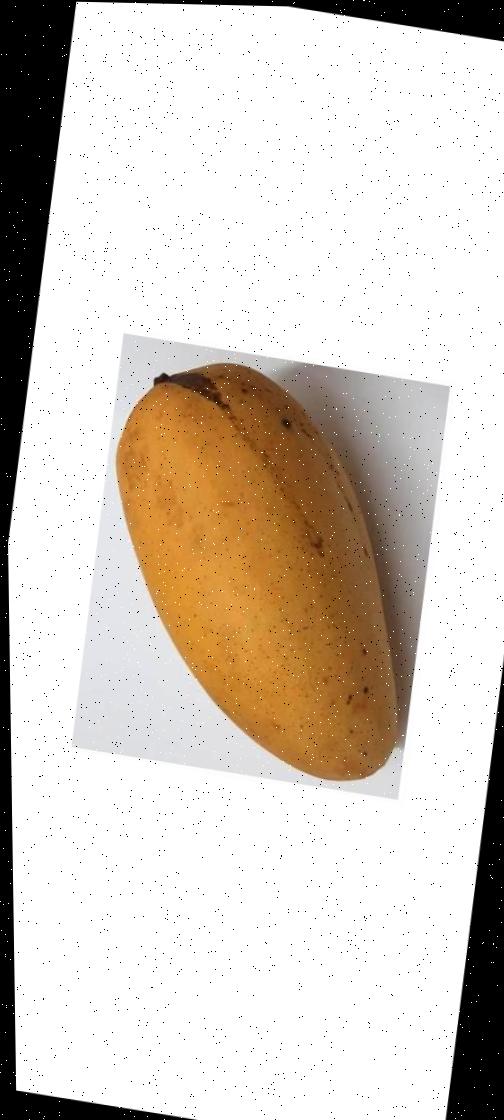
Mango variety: Katimon